Embonas

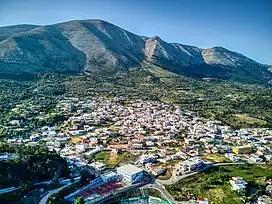

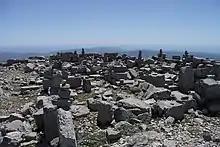
Ruins of the Temple of Zeus, on Attavyros Mountain

Embonas, sometimes transliterated Emponas, is a Greek mountain village, seat of the municipal unit of Attavyros, on the island of Rhodes, South Aegean region. In 2021 its population was 1,167; this includes the locality of Mandriko (Μανδρικό).